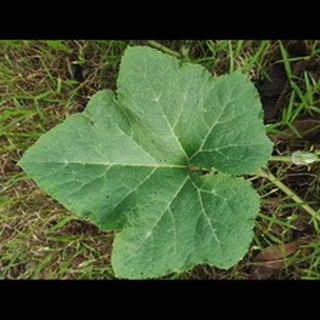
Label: healthy_pumpkin